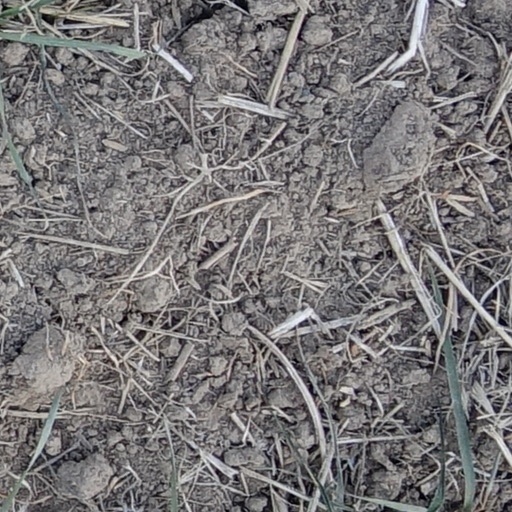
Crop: wheat